No. 18 Squadron RAF

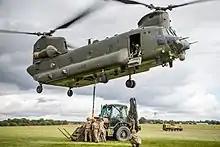
18 Sqn Chinook HC6A on exercise in 2020

The Squadron was next operational in 1964, equipped with the Westland Wessex HC.2 at RAF Odiham, formed when the Wessex Intensive Flying Trials Unit was disbanded and re-designated No. 18 Squadron. It moved to RAF Gütersloh, Westphalia in support of the BAOR in Germany in August 1970 but disbanded again on 20 November 1980.